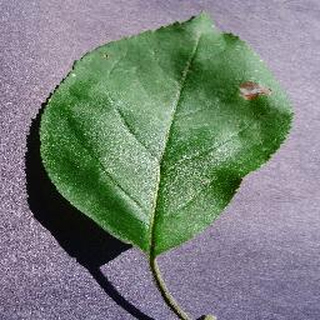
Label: apple_black_rot